Barry Harris

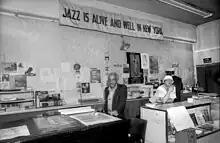
Barry Harris at the Jazz Cultural Theater in New York City on July 21, 1984

Harris was born on December 15, 1929, in Detroit, Michigan, to Melvin Harris and Bessie as the fourth of their five children. Harris took piano lessons from his mother at the age of four. His mother, a church pianist, asked him if he was interested in playing church music or jazz, and he chose the latter. In his teens, he performed for dances at his high school, local clubs and ballrooms.